Domestic policy of the first Donald Trump administration

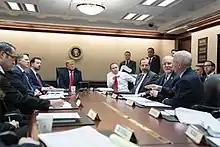
Trump receives a briefing on COVID-19 in the White House Situation Room.

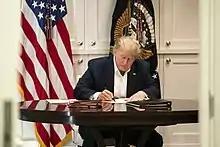
Trump was hospitalized at the Walter Reed National Military Medical Center following his COVID-19 diagnosis on October 3, 2020.

Trump nominated Tom Marino to become the nation's drug czar but the nomination was withdrawn after an investigation found he had been the chief architect of a bill that crippled the enforcement powers of the Drug Enforcement Administration and worsened the opioid crisis.